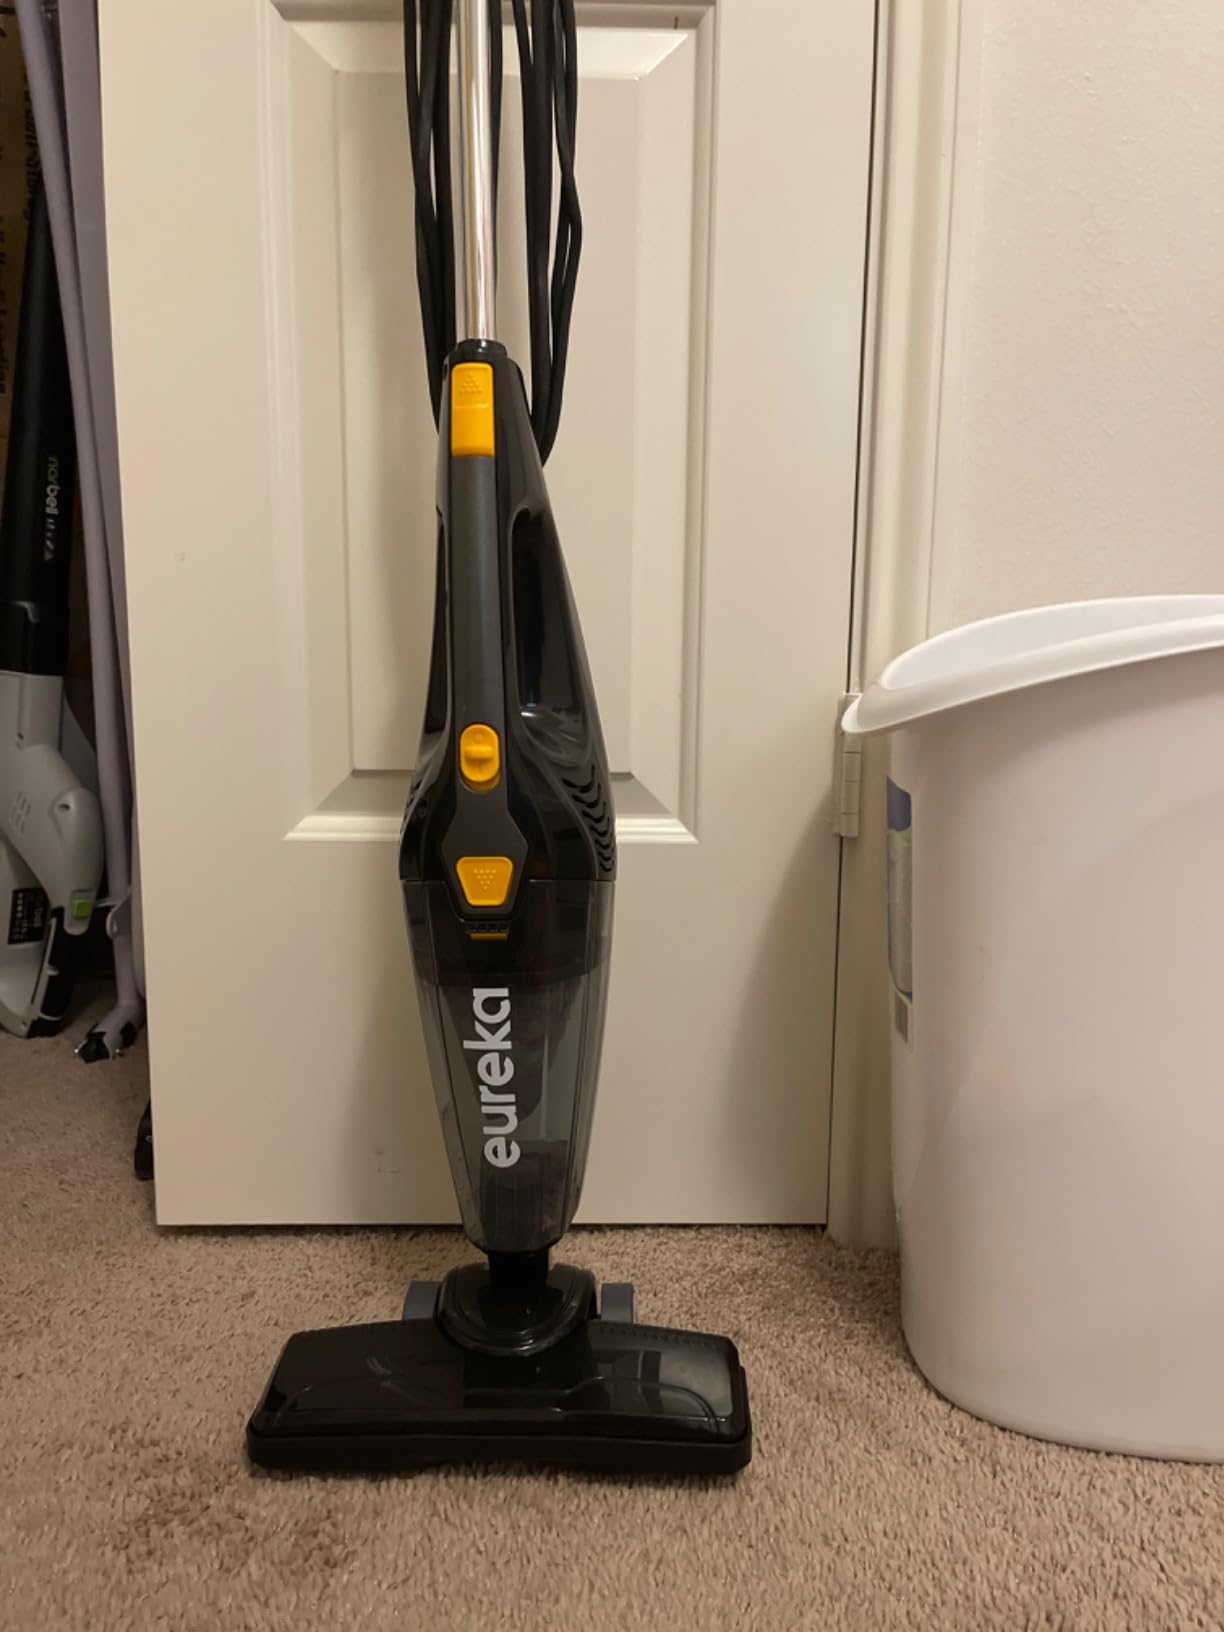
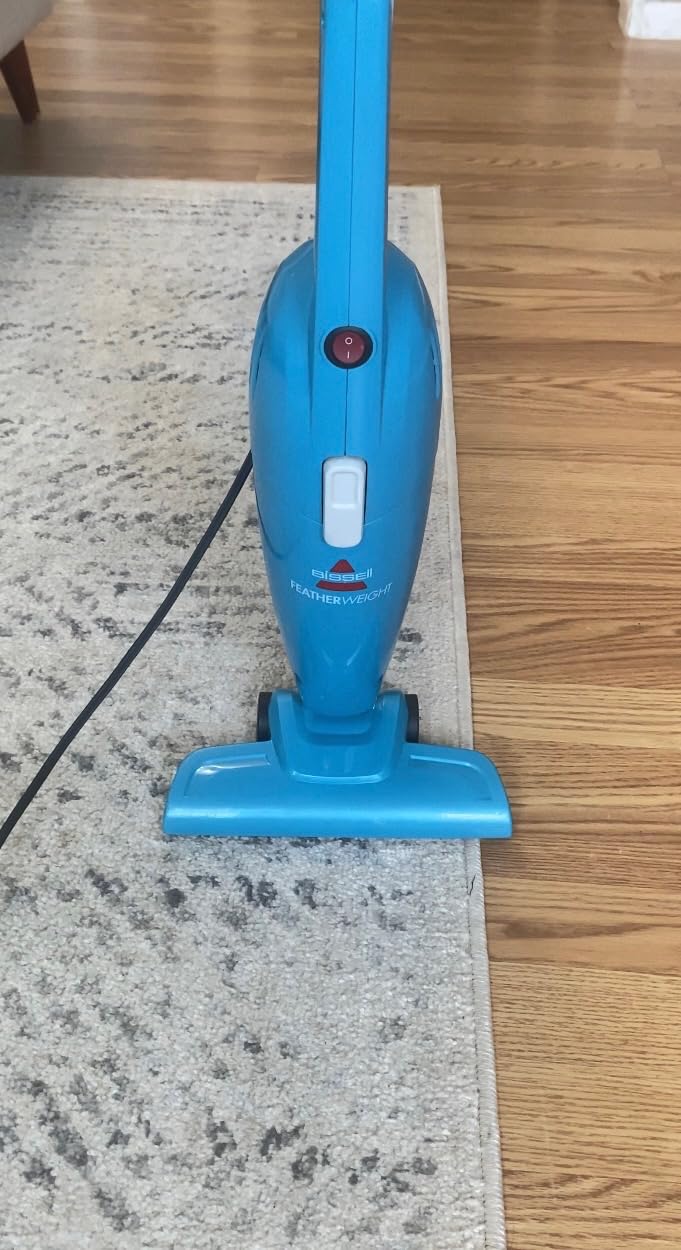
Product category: items_vacuum
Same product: no